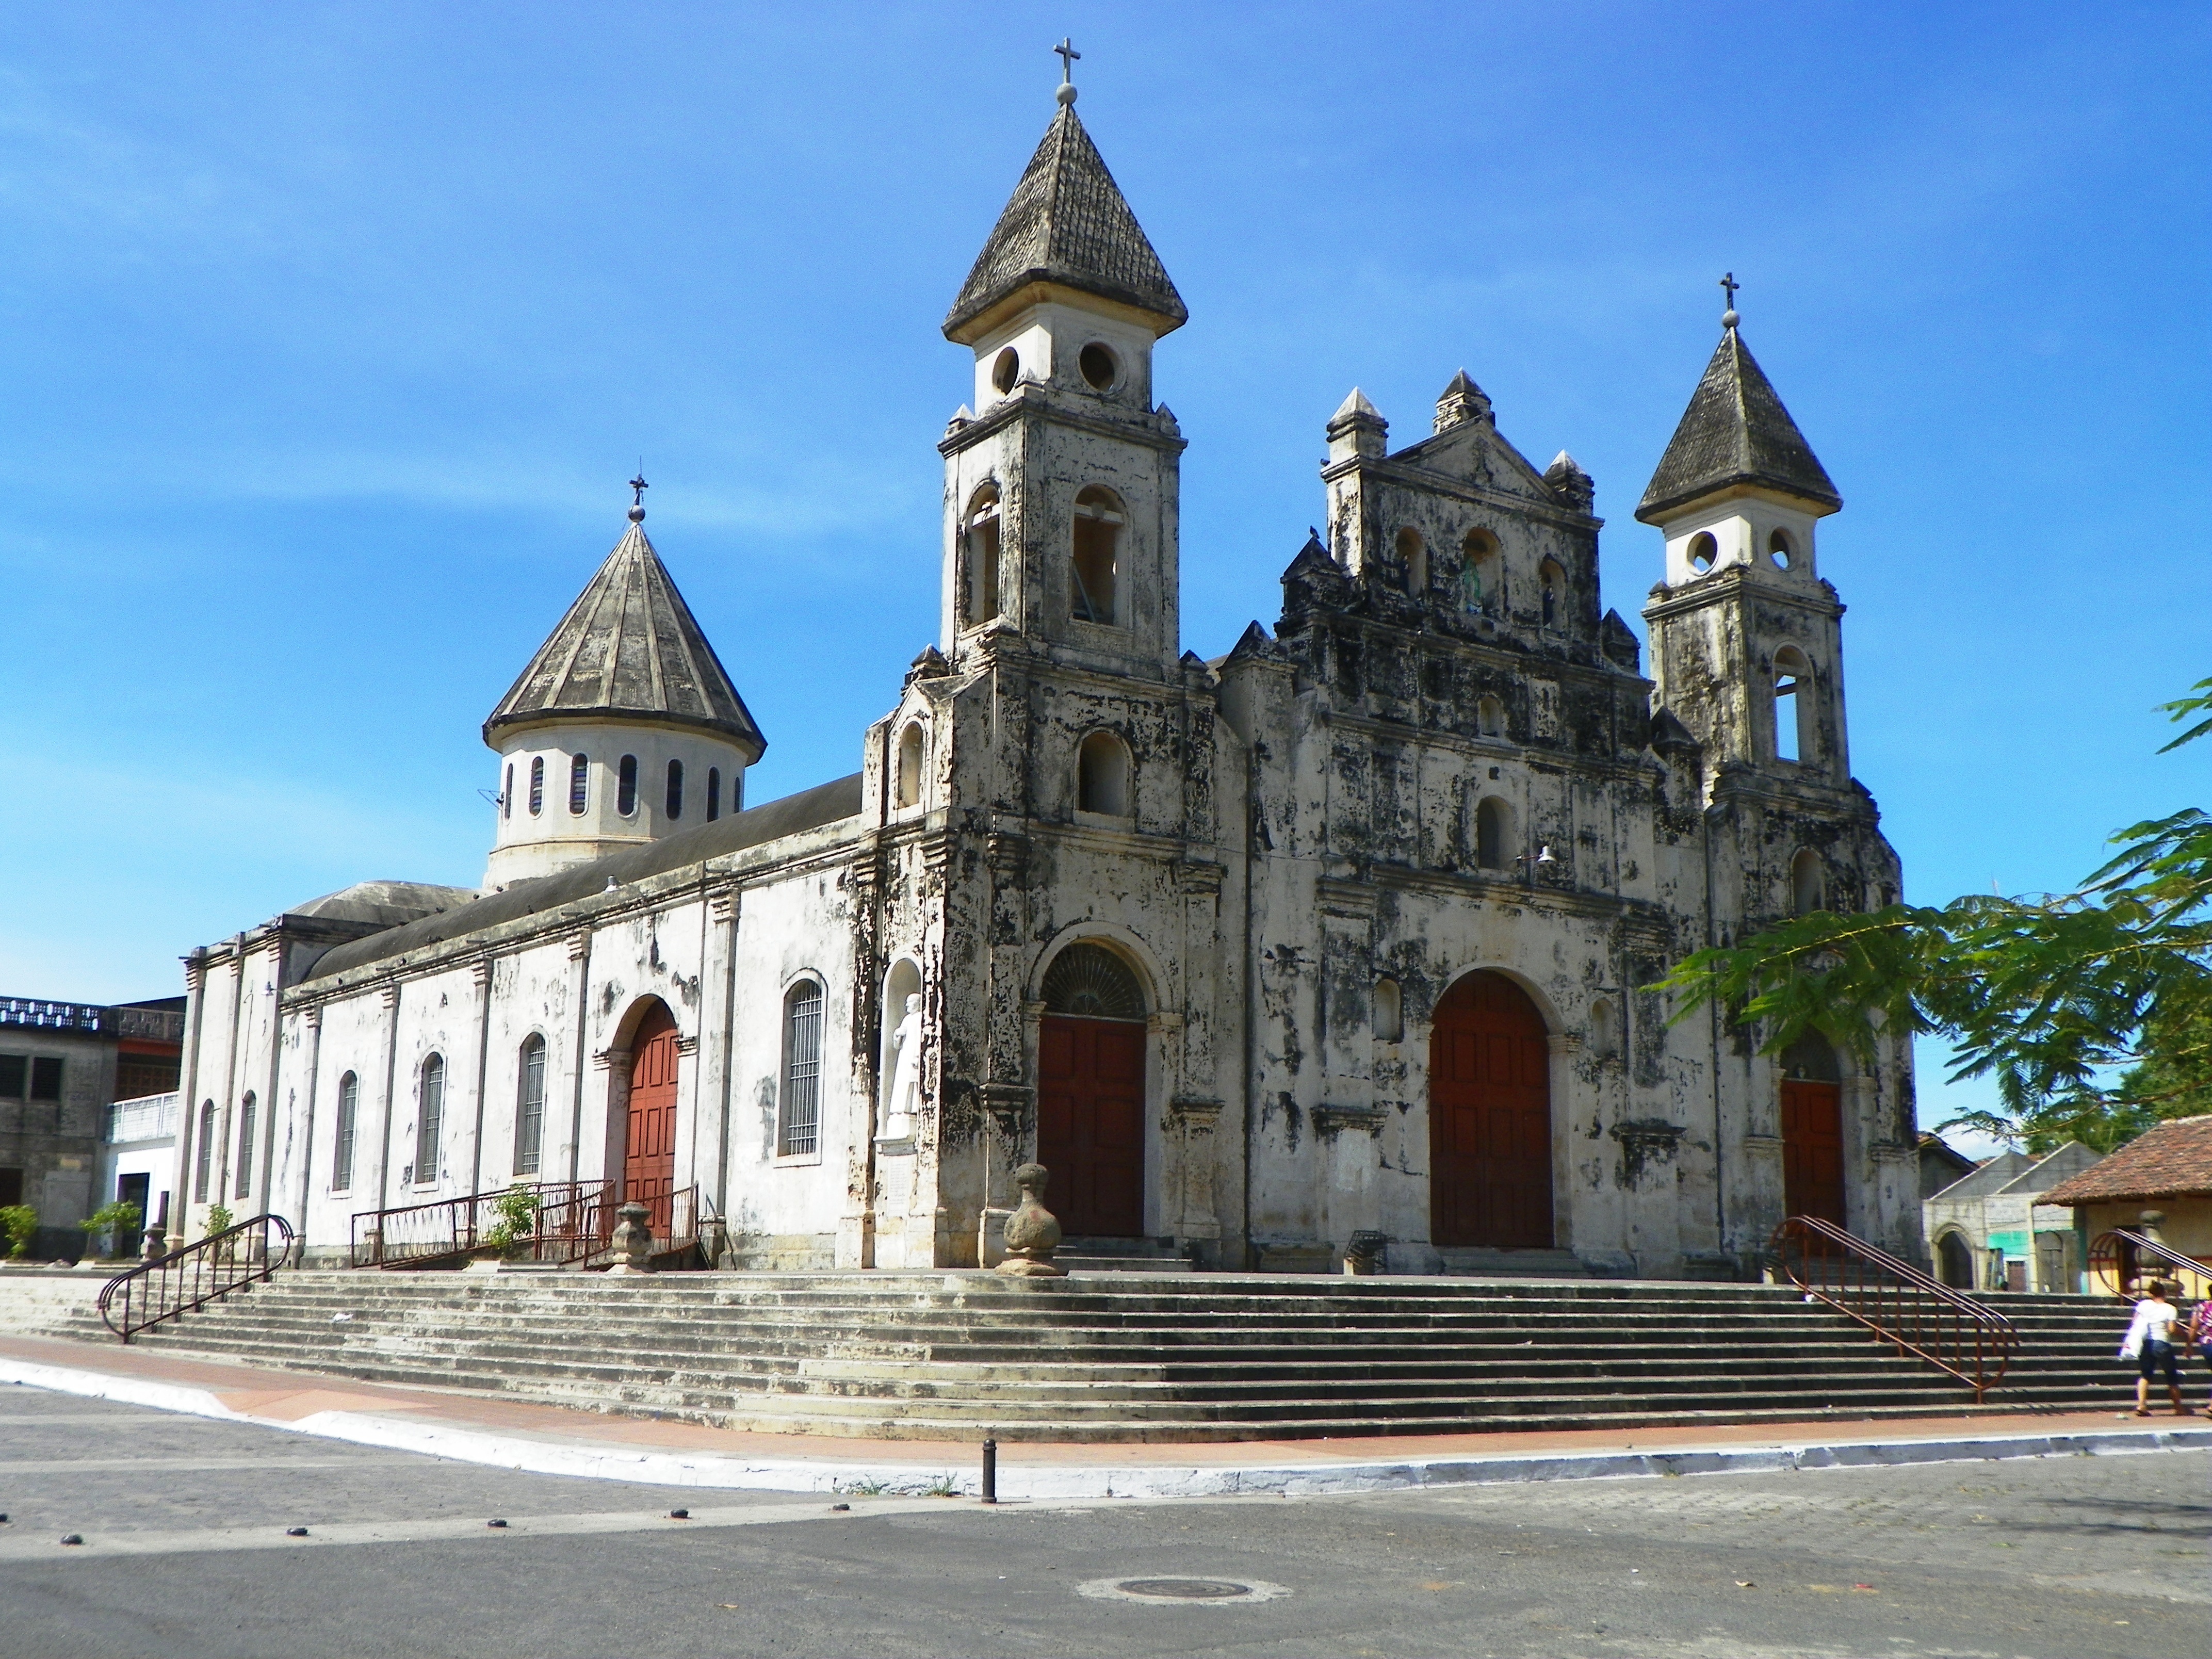
town, building, religion, landmark, facade, church, cathedral, place of worship, nicaragua, monastery, basilica, colonial, historic site